USCGC Campbell (WPG-32)

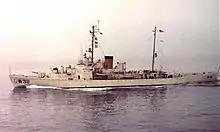
USCGC "Campbell" (WPG-32) in 1963

In April 1944, the Convoy UGS-40, consisting of some 80 vessels, sailed for the Mediterranean, led by "Campbell". The escort screen contained three destroyers, six American destroyer escorts from CortDiv 5, and two French destroyer escorts. Due to recent attacks by the Luftwaffe against Allied convoys in the western Mediterranean, UGS-40 sailed with an elaborate air defense plan, formulated by the convoy's screen commander, Comdr. Jesse C. Sowell, aboard "Campbell". Practiced in Hampton Roads prior to the convoy's departure and as it crossed the Atlantic, these tactics were designed to meet mass aerial attacks by German aircraft carrying a variety of weapons ranging from bombs, to torpedoes, to radio-controlled glider bombs. Off Gibraltar, UGS-40 acquired additional escorts: British antiaircraft cruiser , the destroyer escort , the destroyer , and two American minesweepers ( and ) carrying special apparatus to jam radar transmissions and thus confuse the German glider bombs. On 9 May 1944, the convoy passed through the Straits of Gibraltar en route to Bizerte, Tunisia, without incident, but two days later detected German "snoopers" trailing the convoy. In the next few hours, ten successive shore-based fighter interception sorties failed to drive off the enemy reconnaissance aircraft. First alerted by shore-based radar, the escort screen went to general quarters at 13:16 on 11 May, beginning the first of five successive alerts. In "Campbell", Commander Sowell warned the escorts to be alert to the possibility of a dusk attack. At 20:25, radar noted the approach of enemy aircraft, and Sowell formed the convoy into eight columns apart for maneuvering room. When the enemy was reported north of Cape Corbelin, UGS-40 steered due east, past Cape Bengut. Shortly after sunset, escort ships commenced laying smoke screens, as the German aircraft, a mixed force of Junkers Ju 88s, Heinkel He 111s, and Dornier Do 217s, approached from the stern of the convoy and broke into groups to attack from different points of the compass. The destroyer escorts and friendly fighter craft downed an estimated 17 of the enemy planes, and drove away all the remainder, and the Allied convoy emerged unscathed.